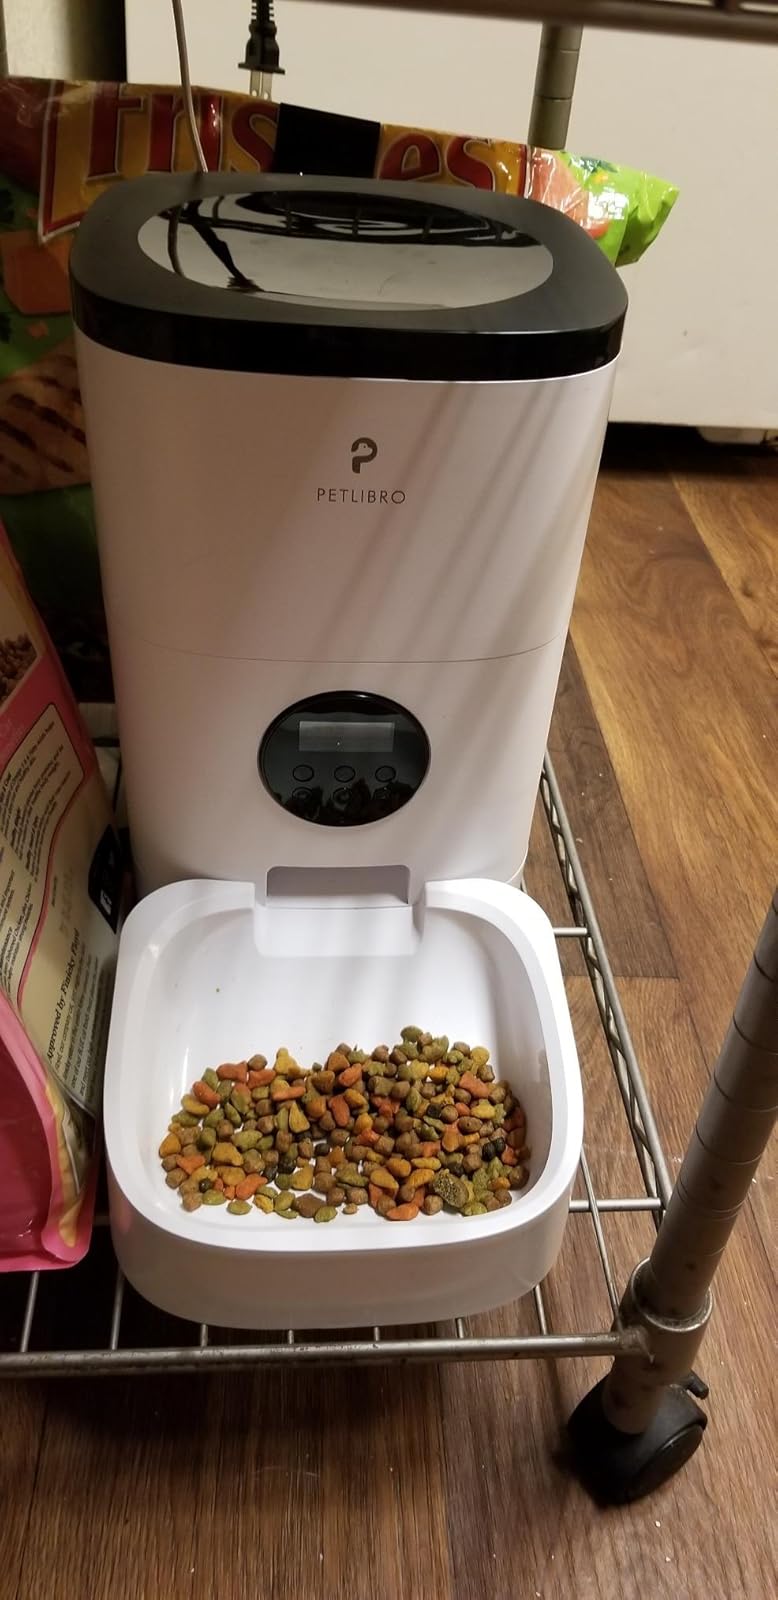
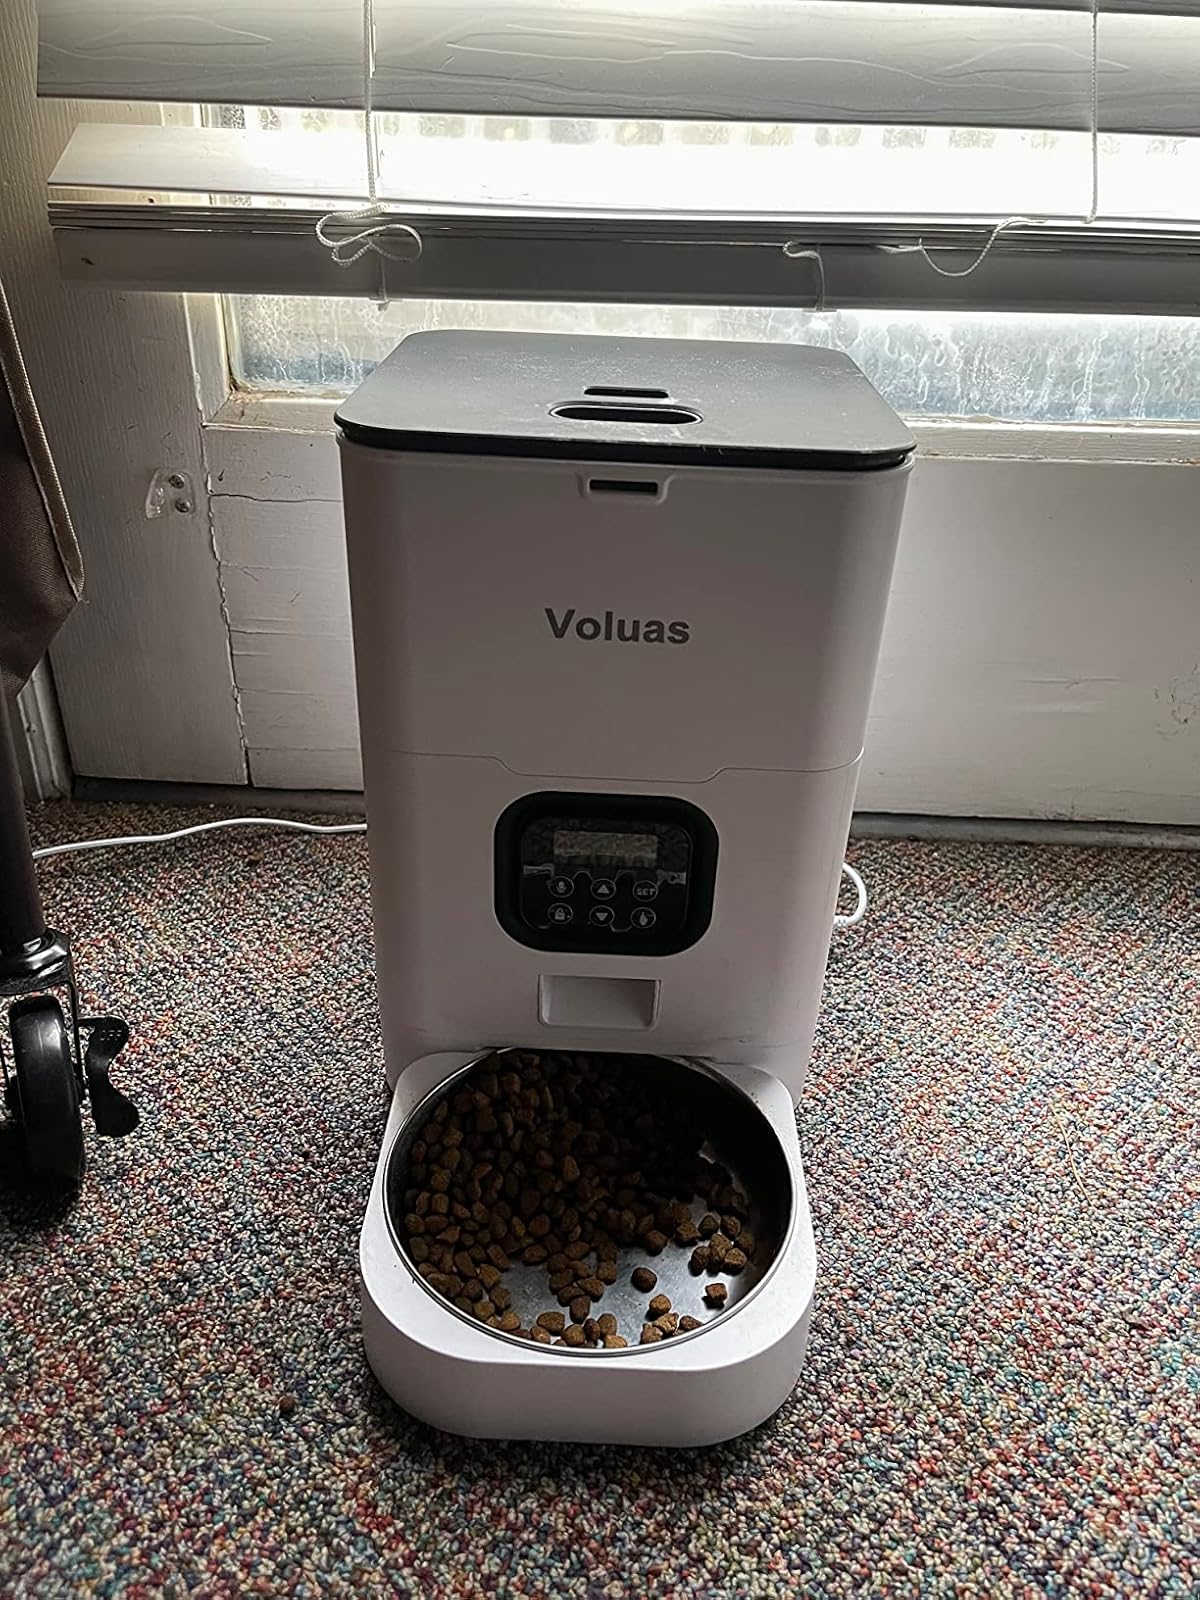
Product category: items_feeder
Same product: no